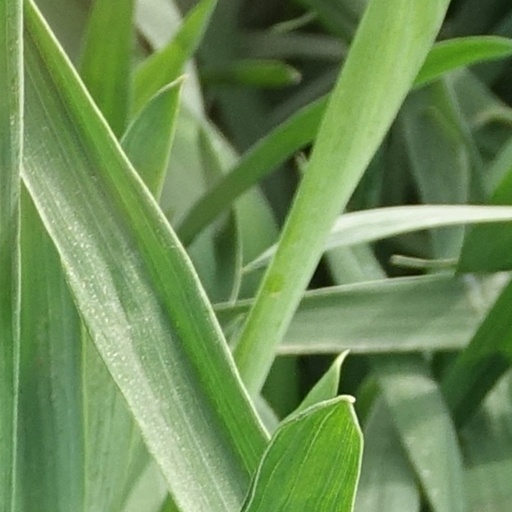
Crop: wheat